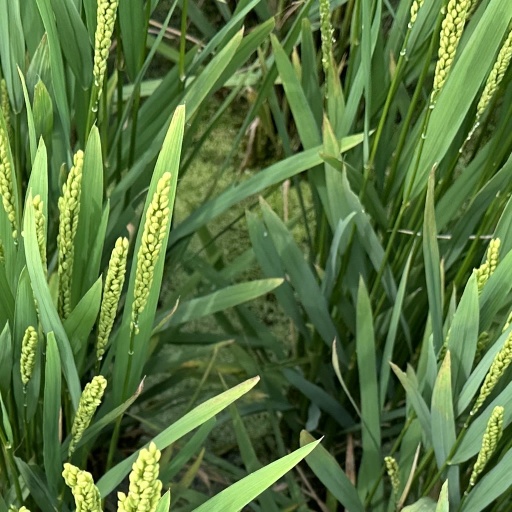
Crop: rice